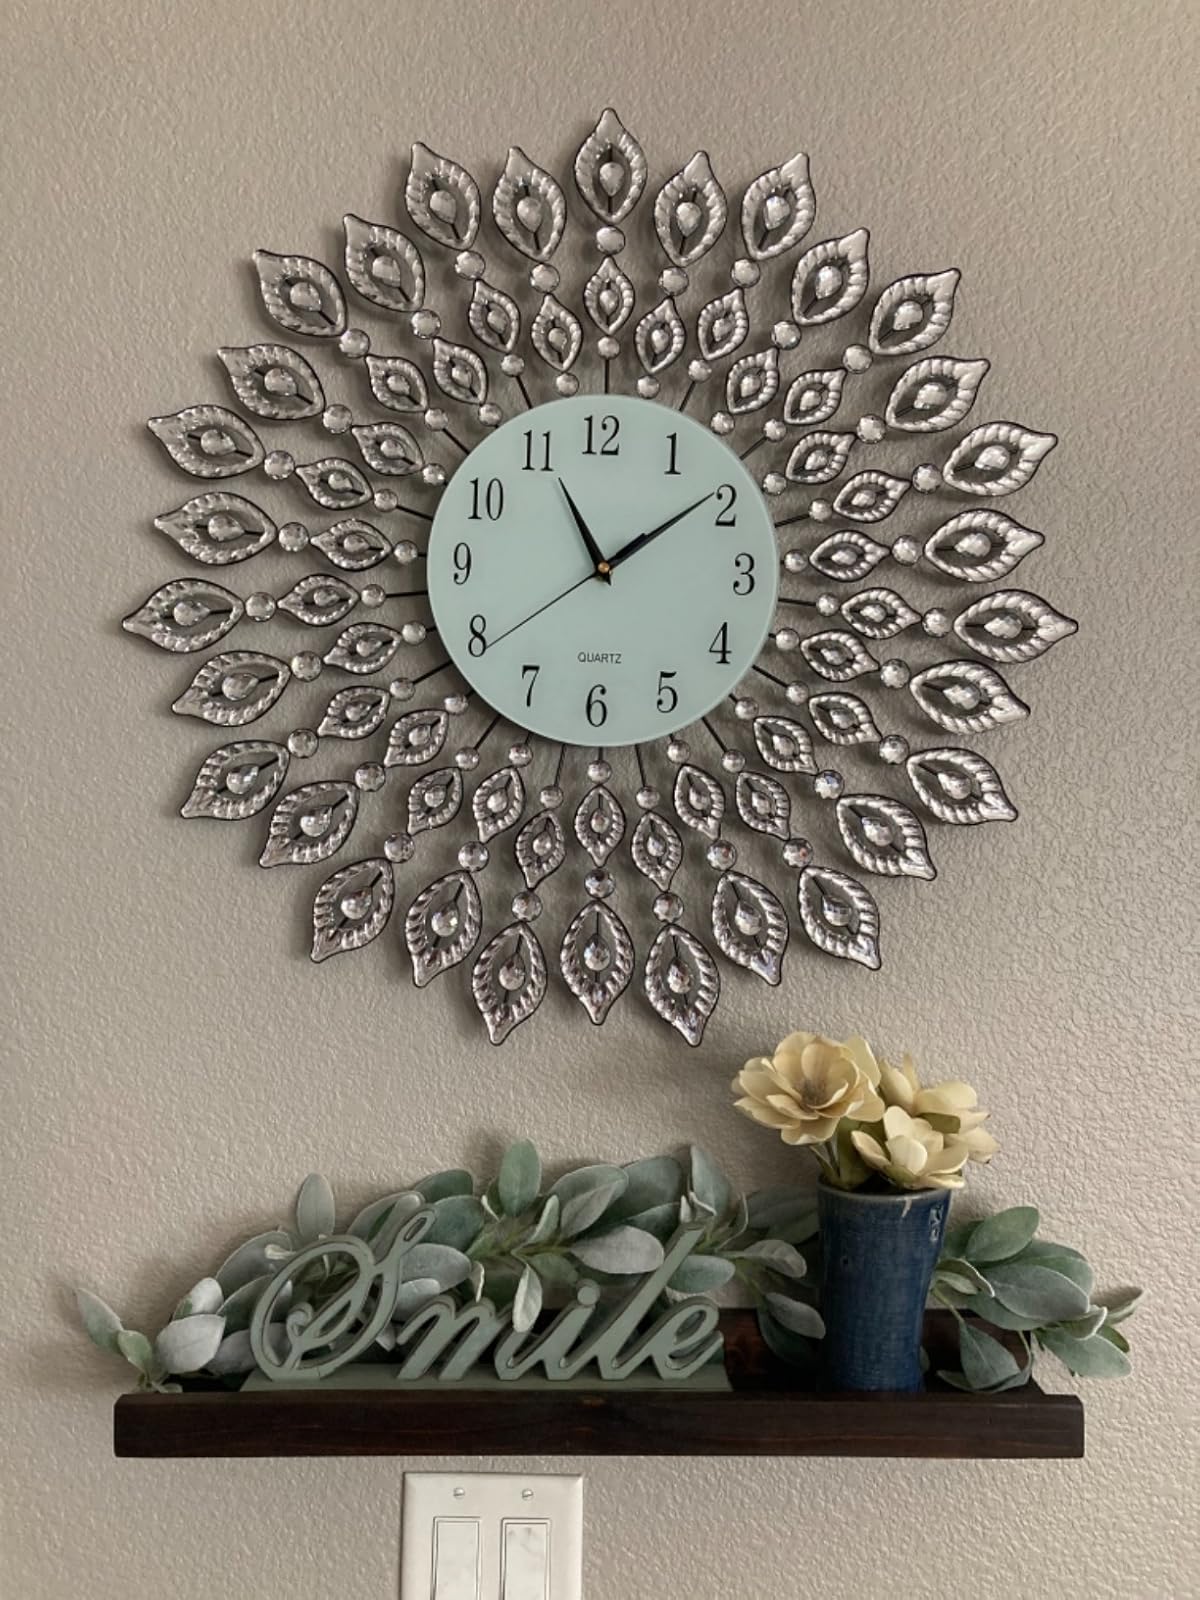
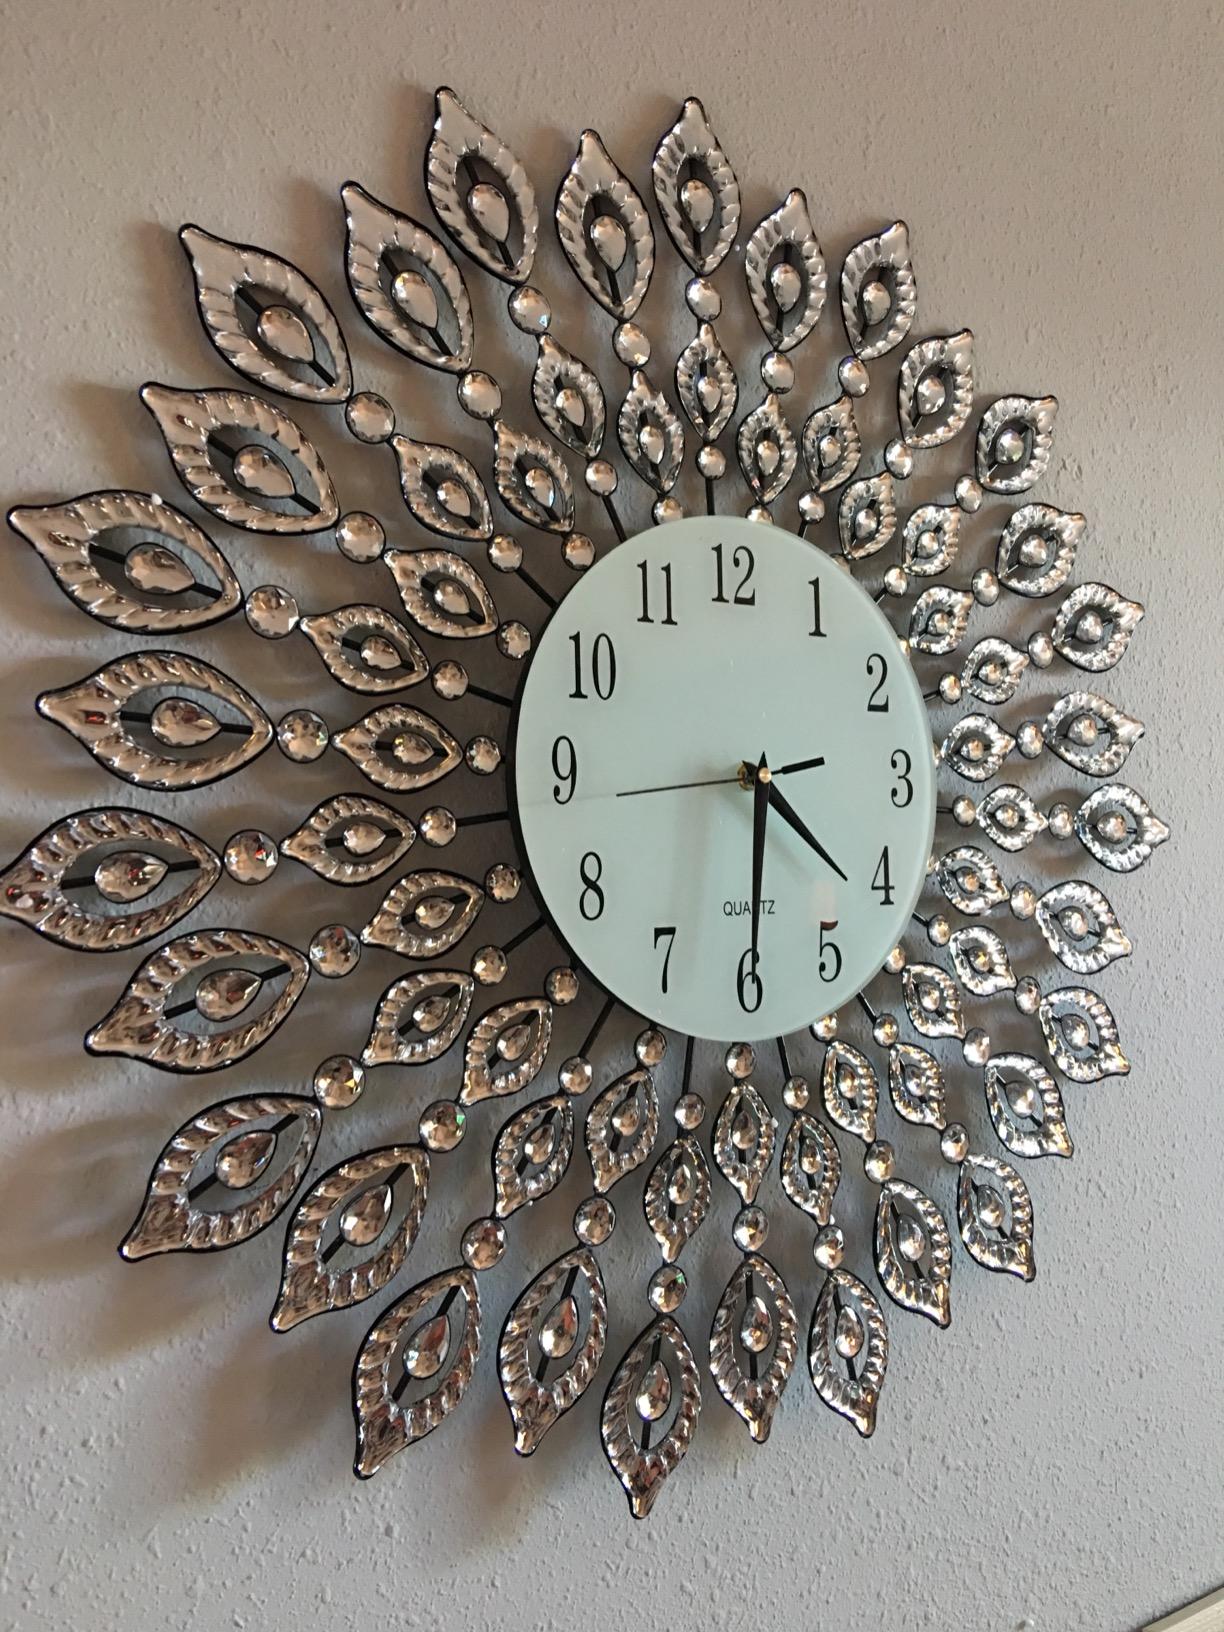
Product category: clock
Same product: yes